Pangi (Maroon)

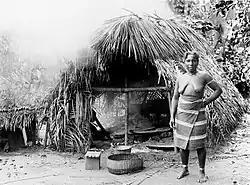
Maroon woman c. 1900-1910 wearing a pangi

Pangi is the name used by the Maroon people of Suriname for a type of cloth, and also for a wrap that may be made from this cloth.